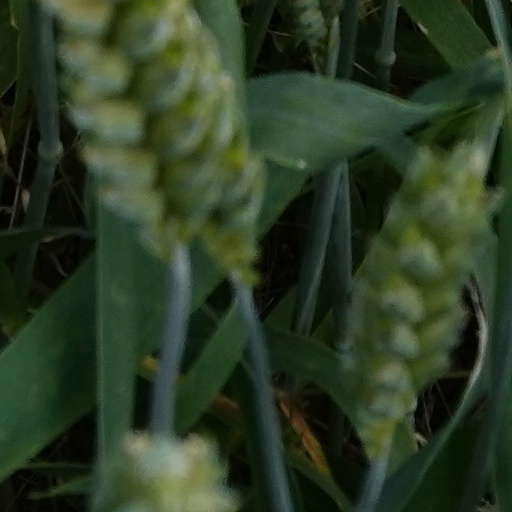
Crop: wheat